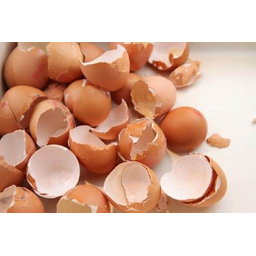
Label: eggshells